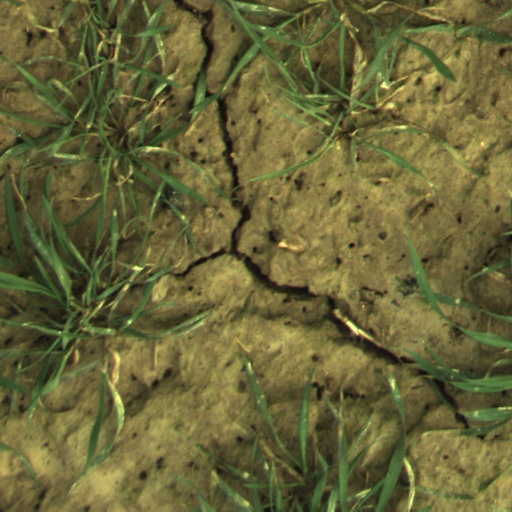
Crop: wheat